Fourpoints Bridge

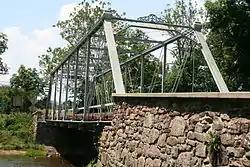

The Fourpoints Bridge, near Emmitsburg, Maryland is a wrought iron bridge by the Wrought Iron Bridge Company of Canton, Ohio. The bridge crosses Toms Creek and is similar to the Poffenberger Road Bridge elsewhere in Frederick County. The 103-foot Pratt truss bridge remains in daily use.